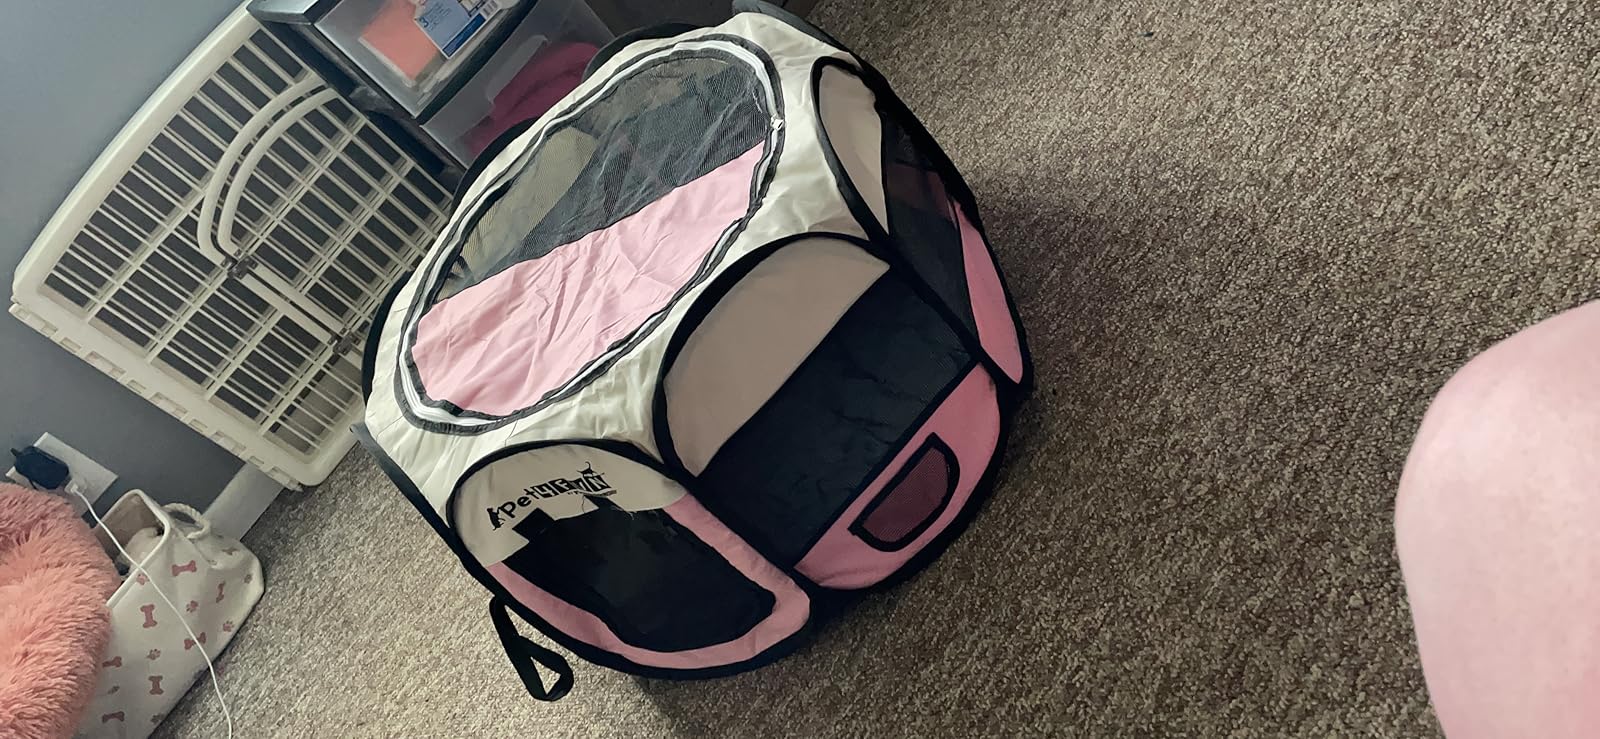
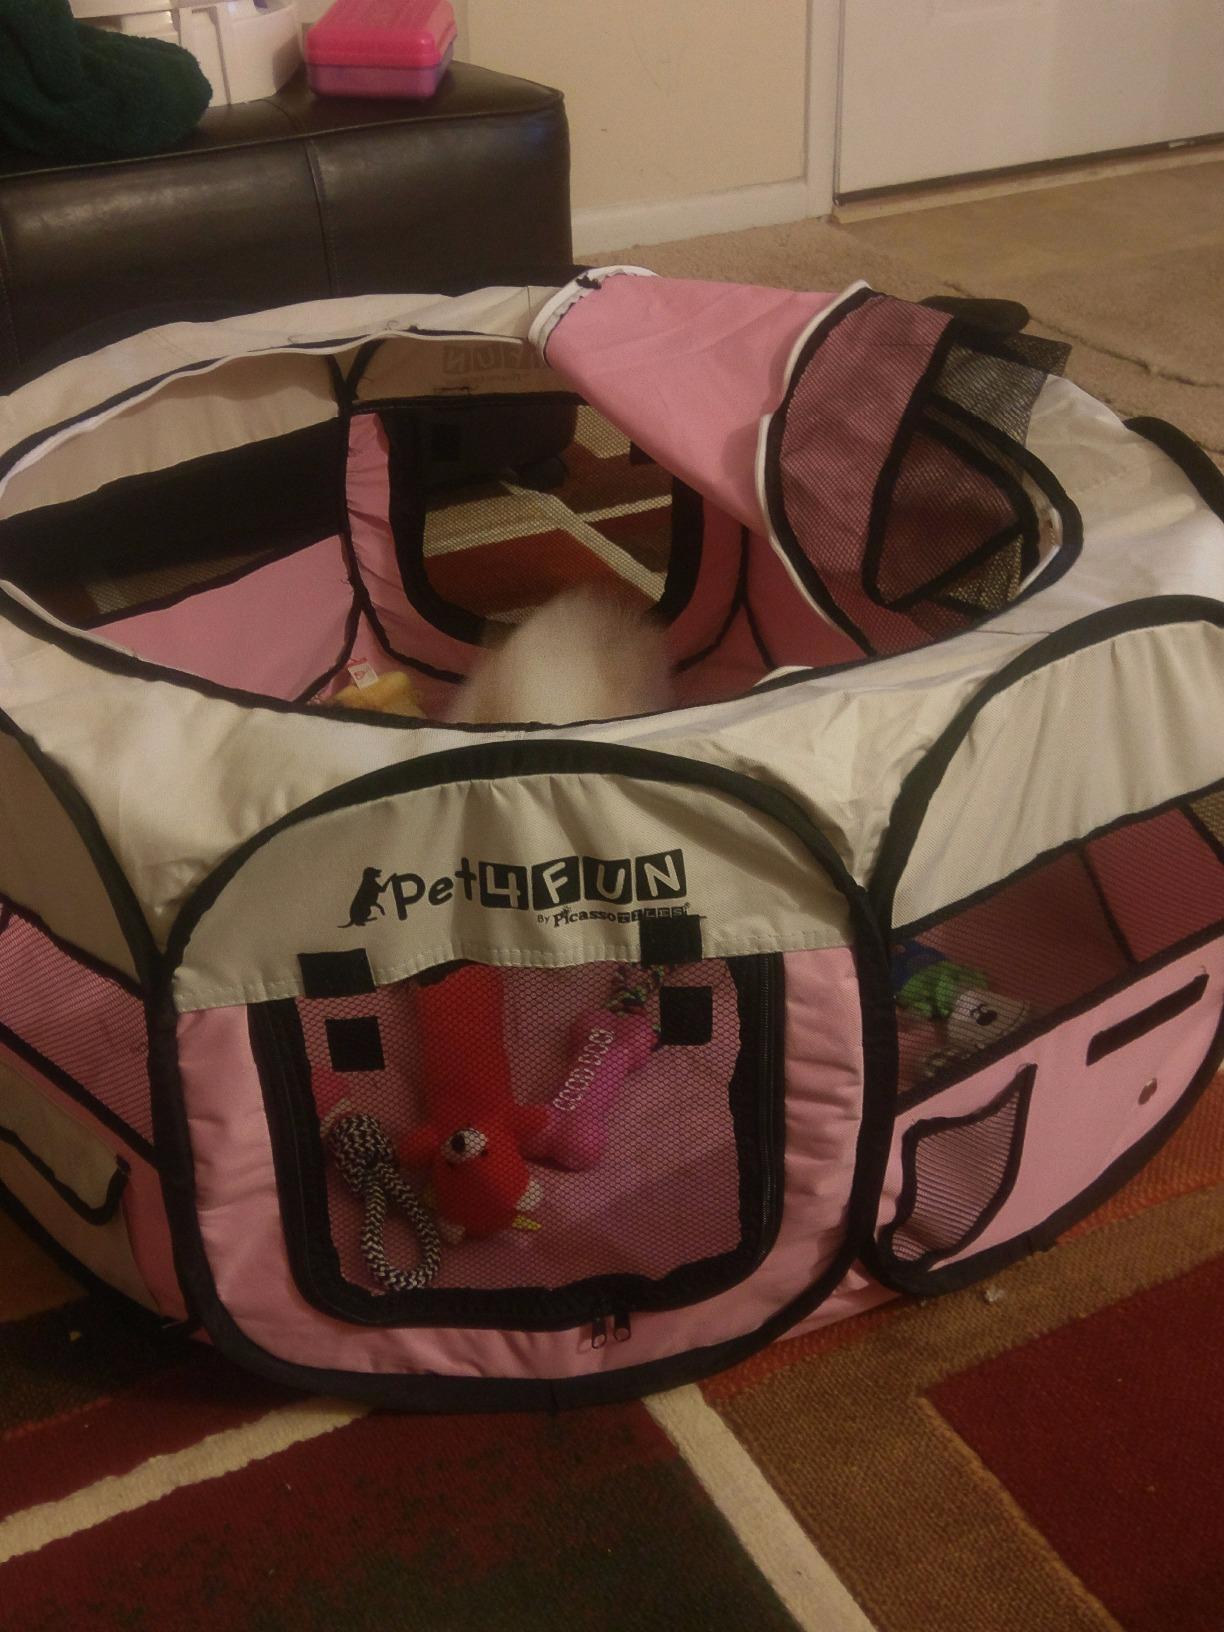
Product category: items_kennel
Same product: yes